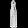
Label: Dress